Joseph J. Reynolds

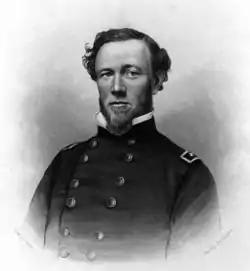
J. J. Reynolds

Joseph Jones Reynolds (January 4, 1822 – February 25, 1899) was an American engineer, educator, and military officer who fought in the American Civil War and the postbellum Indian Wars.